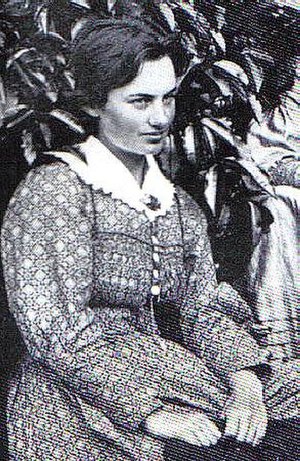
Edith Durham
Edith Durham
Mary Edith Durham var en engelsk rejsende, der – uden at have gennemført nogen formel uddannelse – opnåede store resultater inden for socialantropologi eller kultursociologi. Hun har gennemførte flere rejser i Albanien og Kosovo og har skrevet en stadig meget læst og anerkendt bog High Albania.